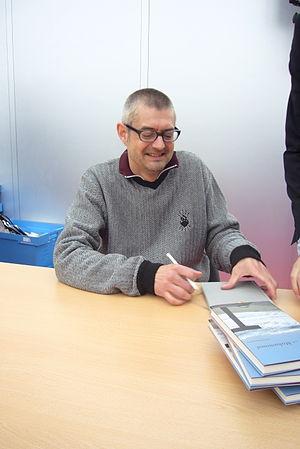
Tim Staffel est un écrivain, metteur en scène de théâtre et réalisateur allemand.